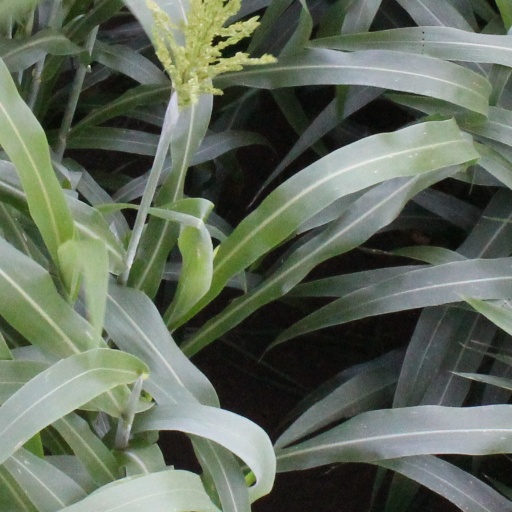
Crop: sorghum